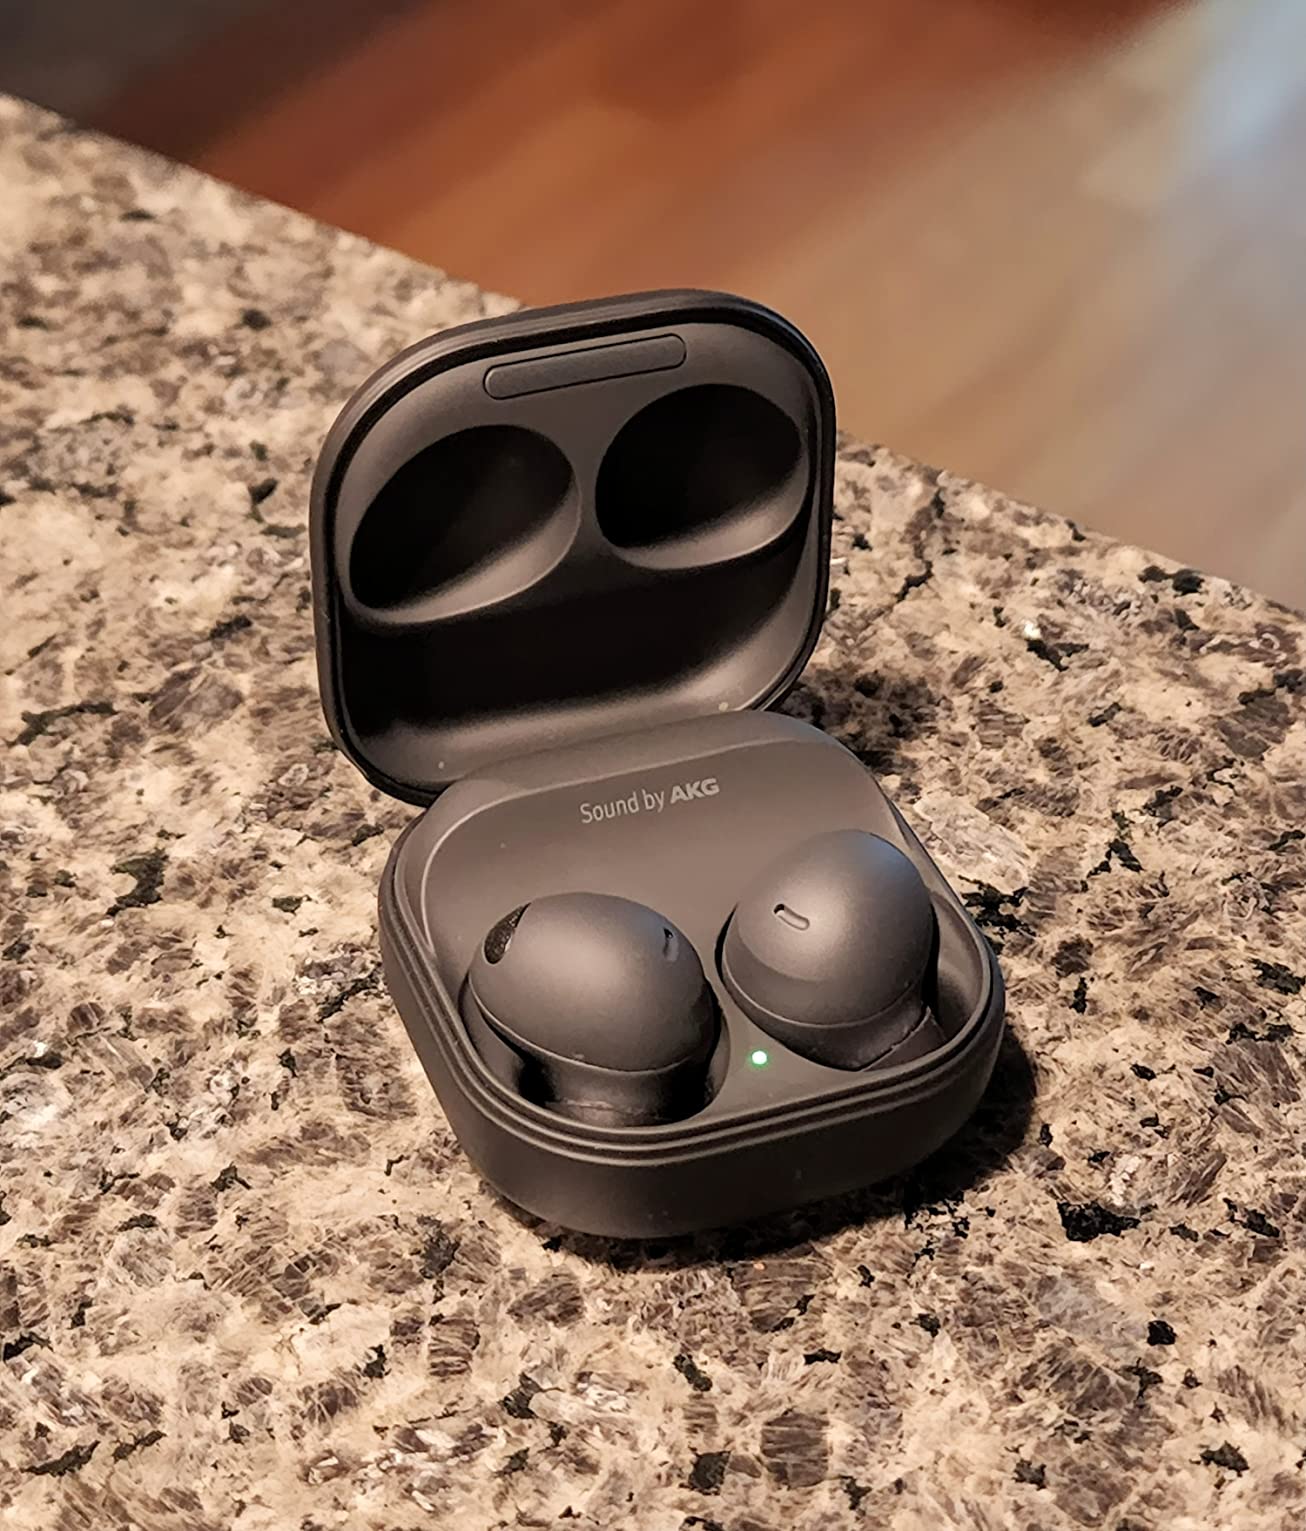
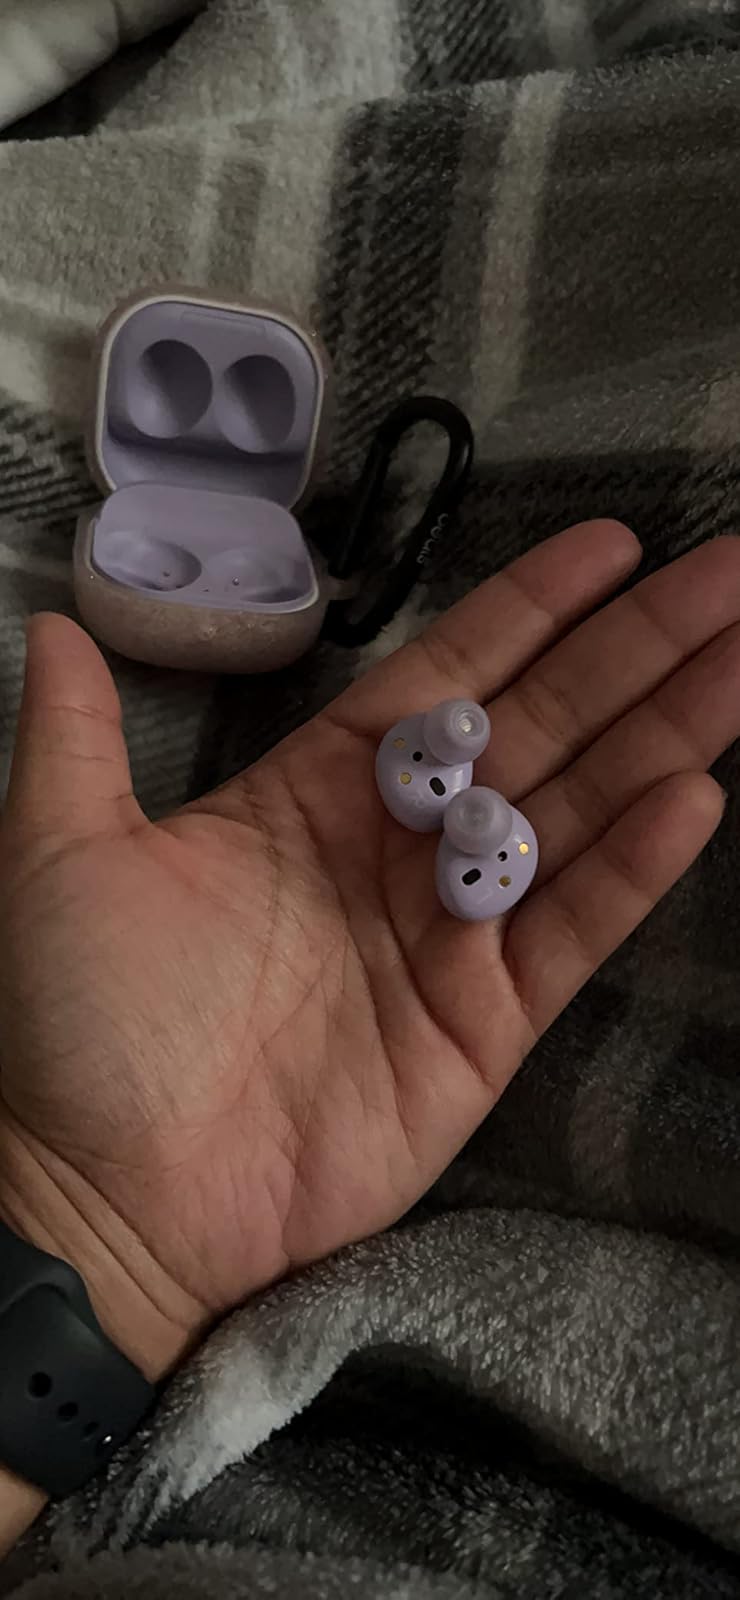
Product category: earbuds
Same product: no